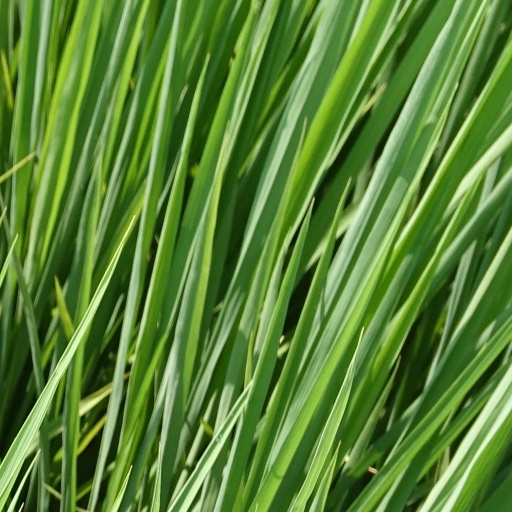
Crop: rice